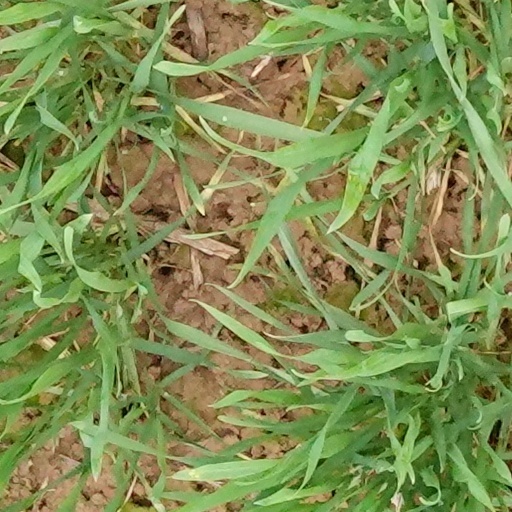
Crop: wheat